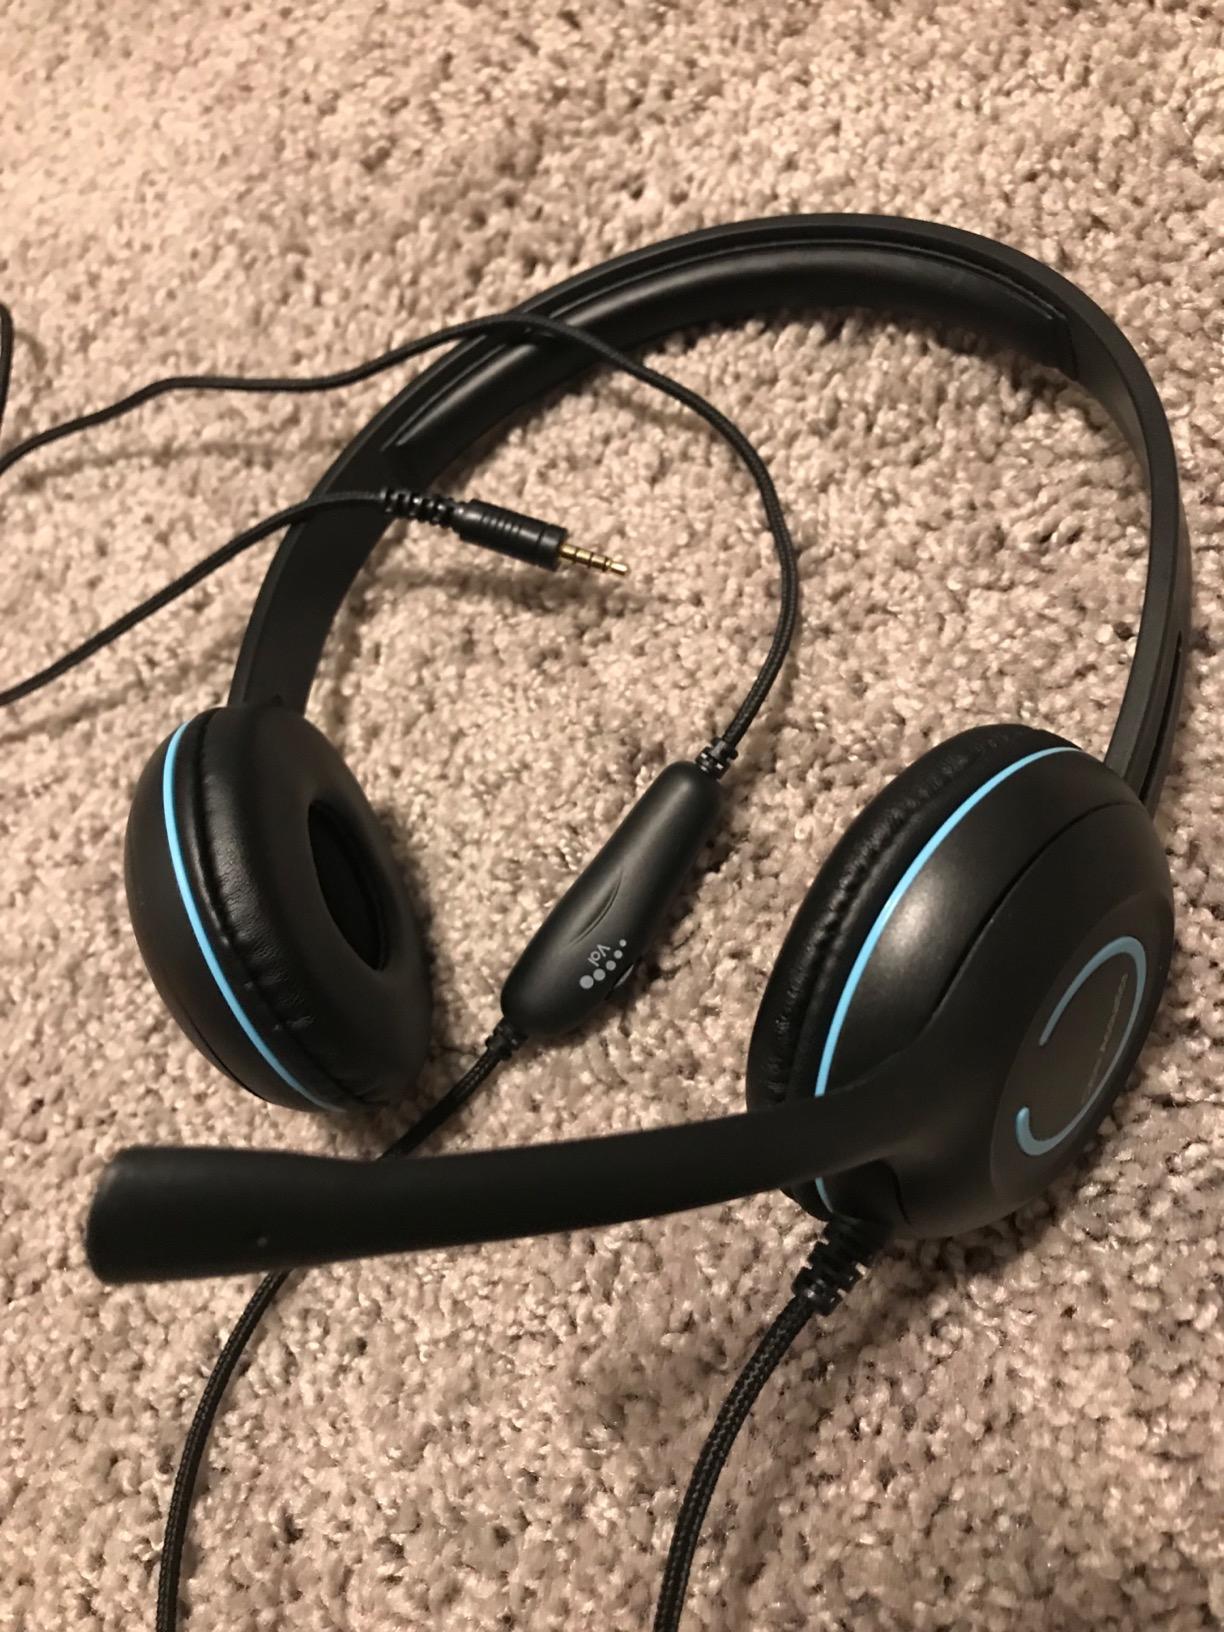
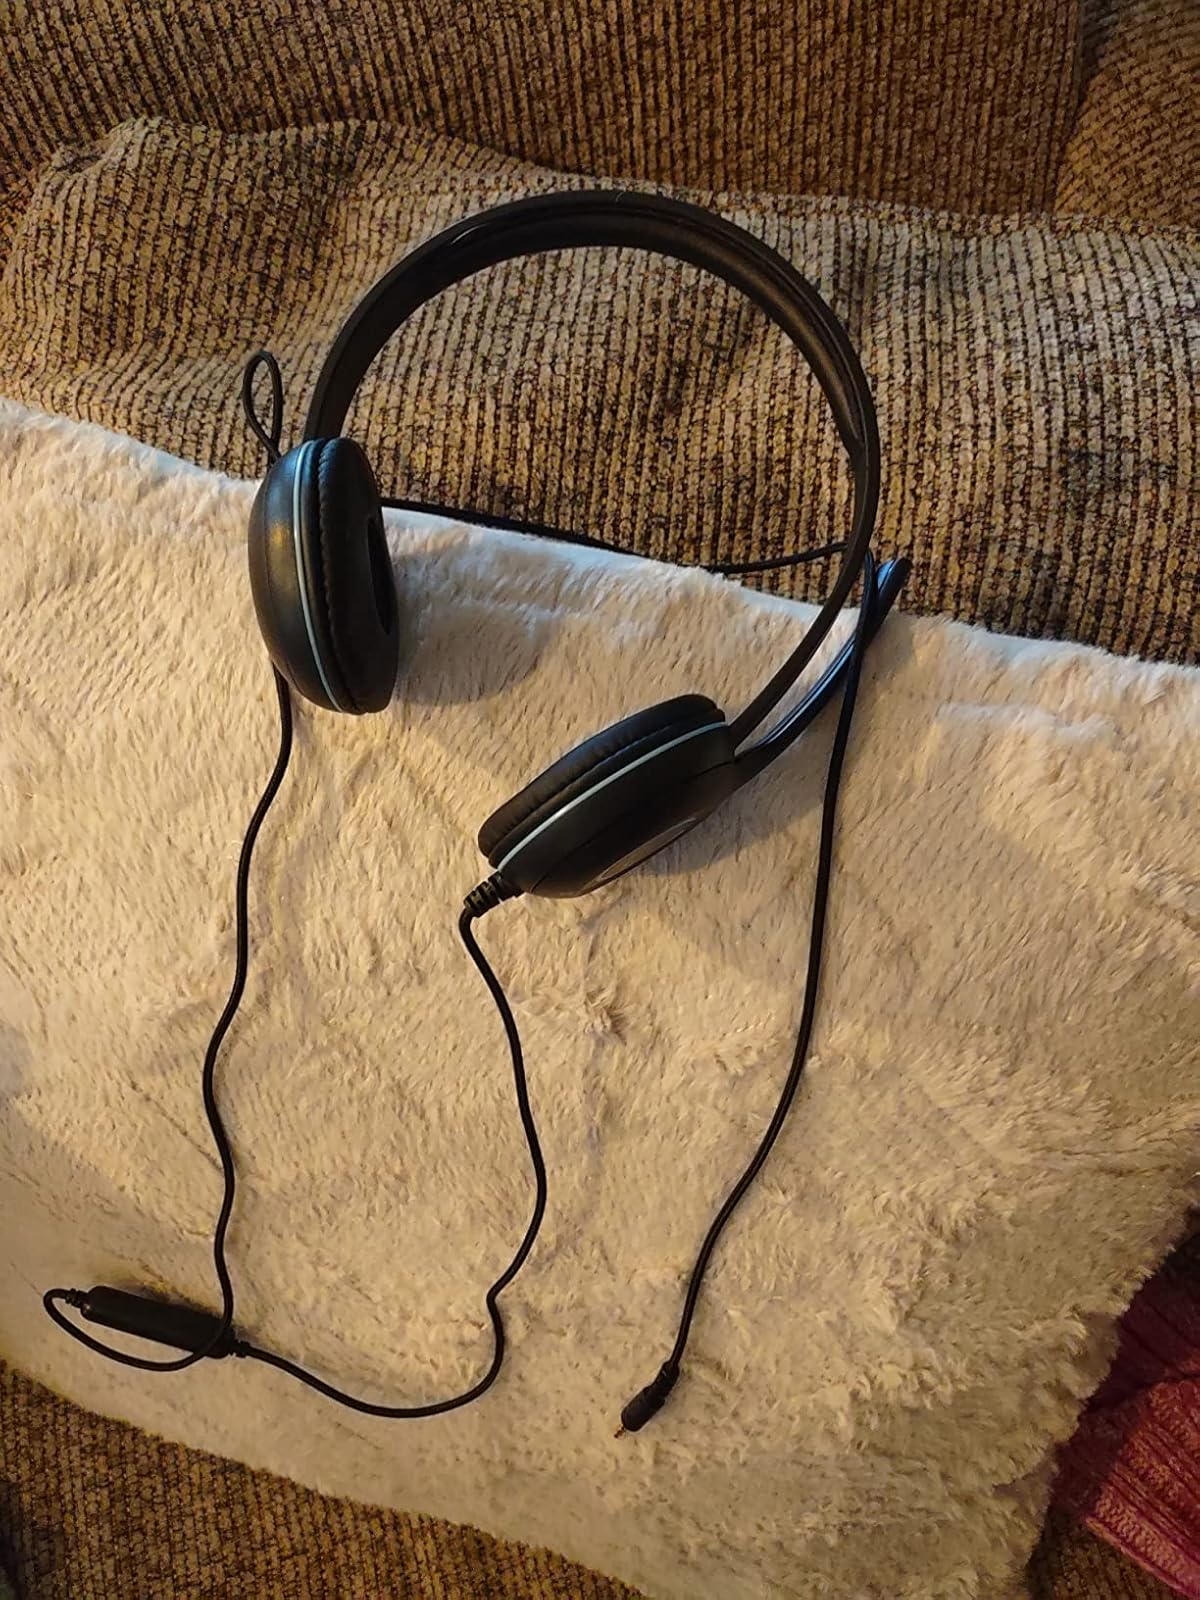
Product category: headphones
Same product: yes